Brussels tapestry

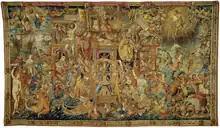
"Fortuna" from a set of "Honors" designed by Bernard van Orley and woven in the workshop of Pieter Enghien van Aelst, Brussels, "ca"1520 (Royal Palace of La Granja de San Ildefonso, Spain)

The prominent painter and tapestry designer Bernard van Orley (who trained in Italy) transmuted the Raphaelesque monumental figures to forge a new tapestry style that combined the Italian figural style and perspective rendition with the "multiple narratives and anecdotal and decorative detail of the Netherlandish tradition," according to Thomas P. Campbell.